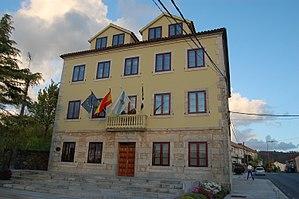
Dumbría est une commune de la province de La Corogne en Espagne située dans la communauté autonome de Galice.